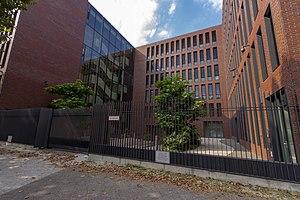
Bureau central du Service fédéral de renseignement in Berlin.